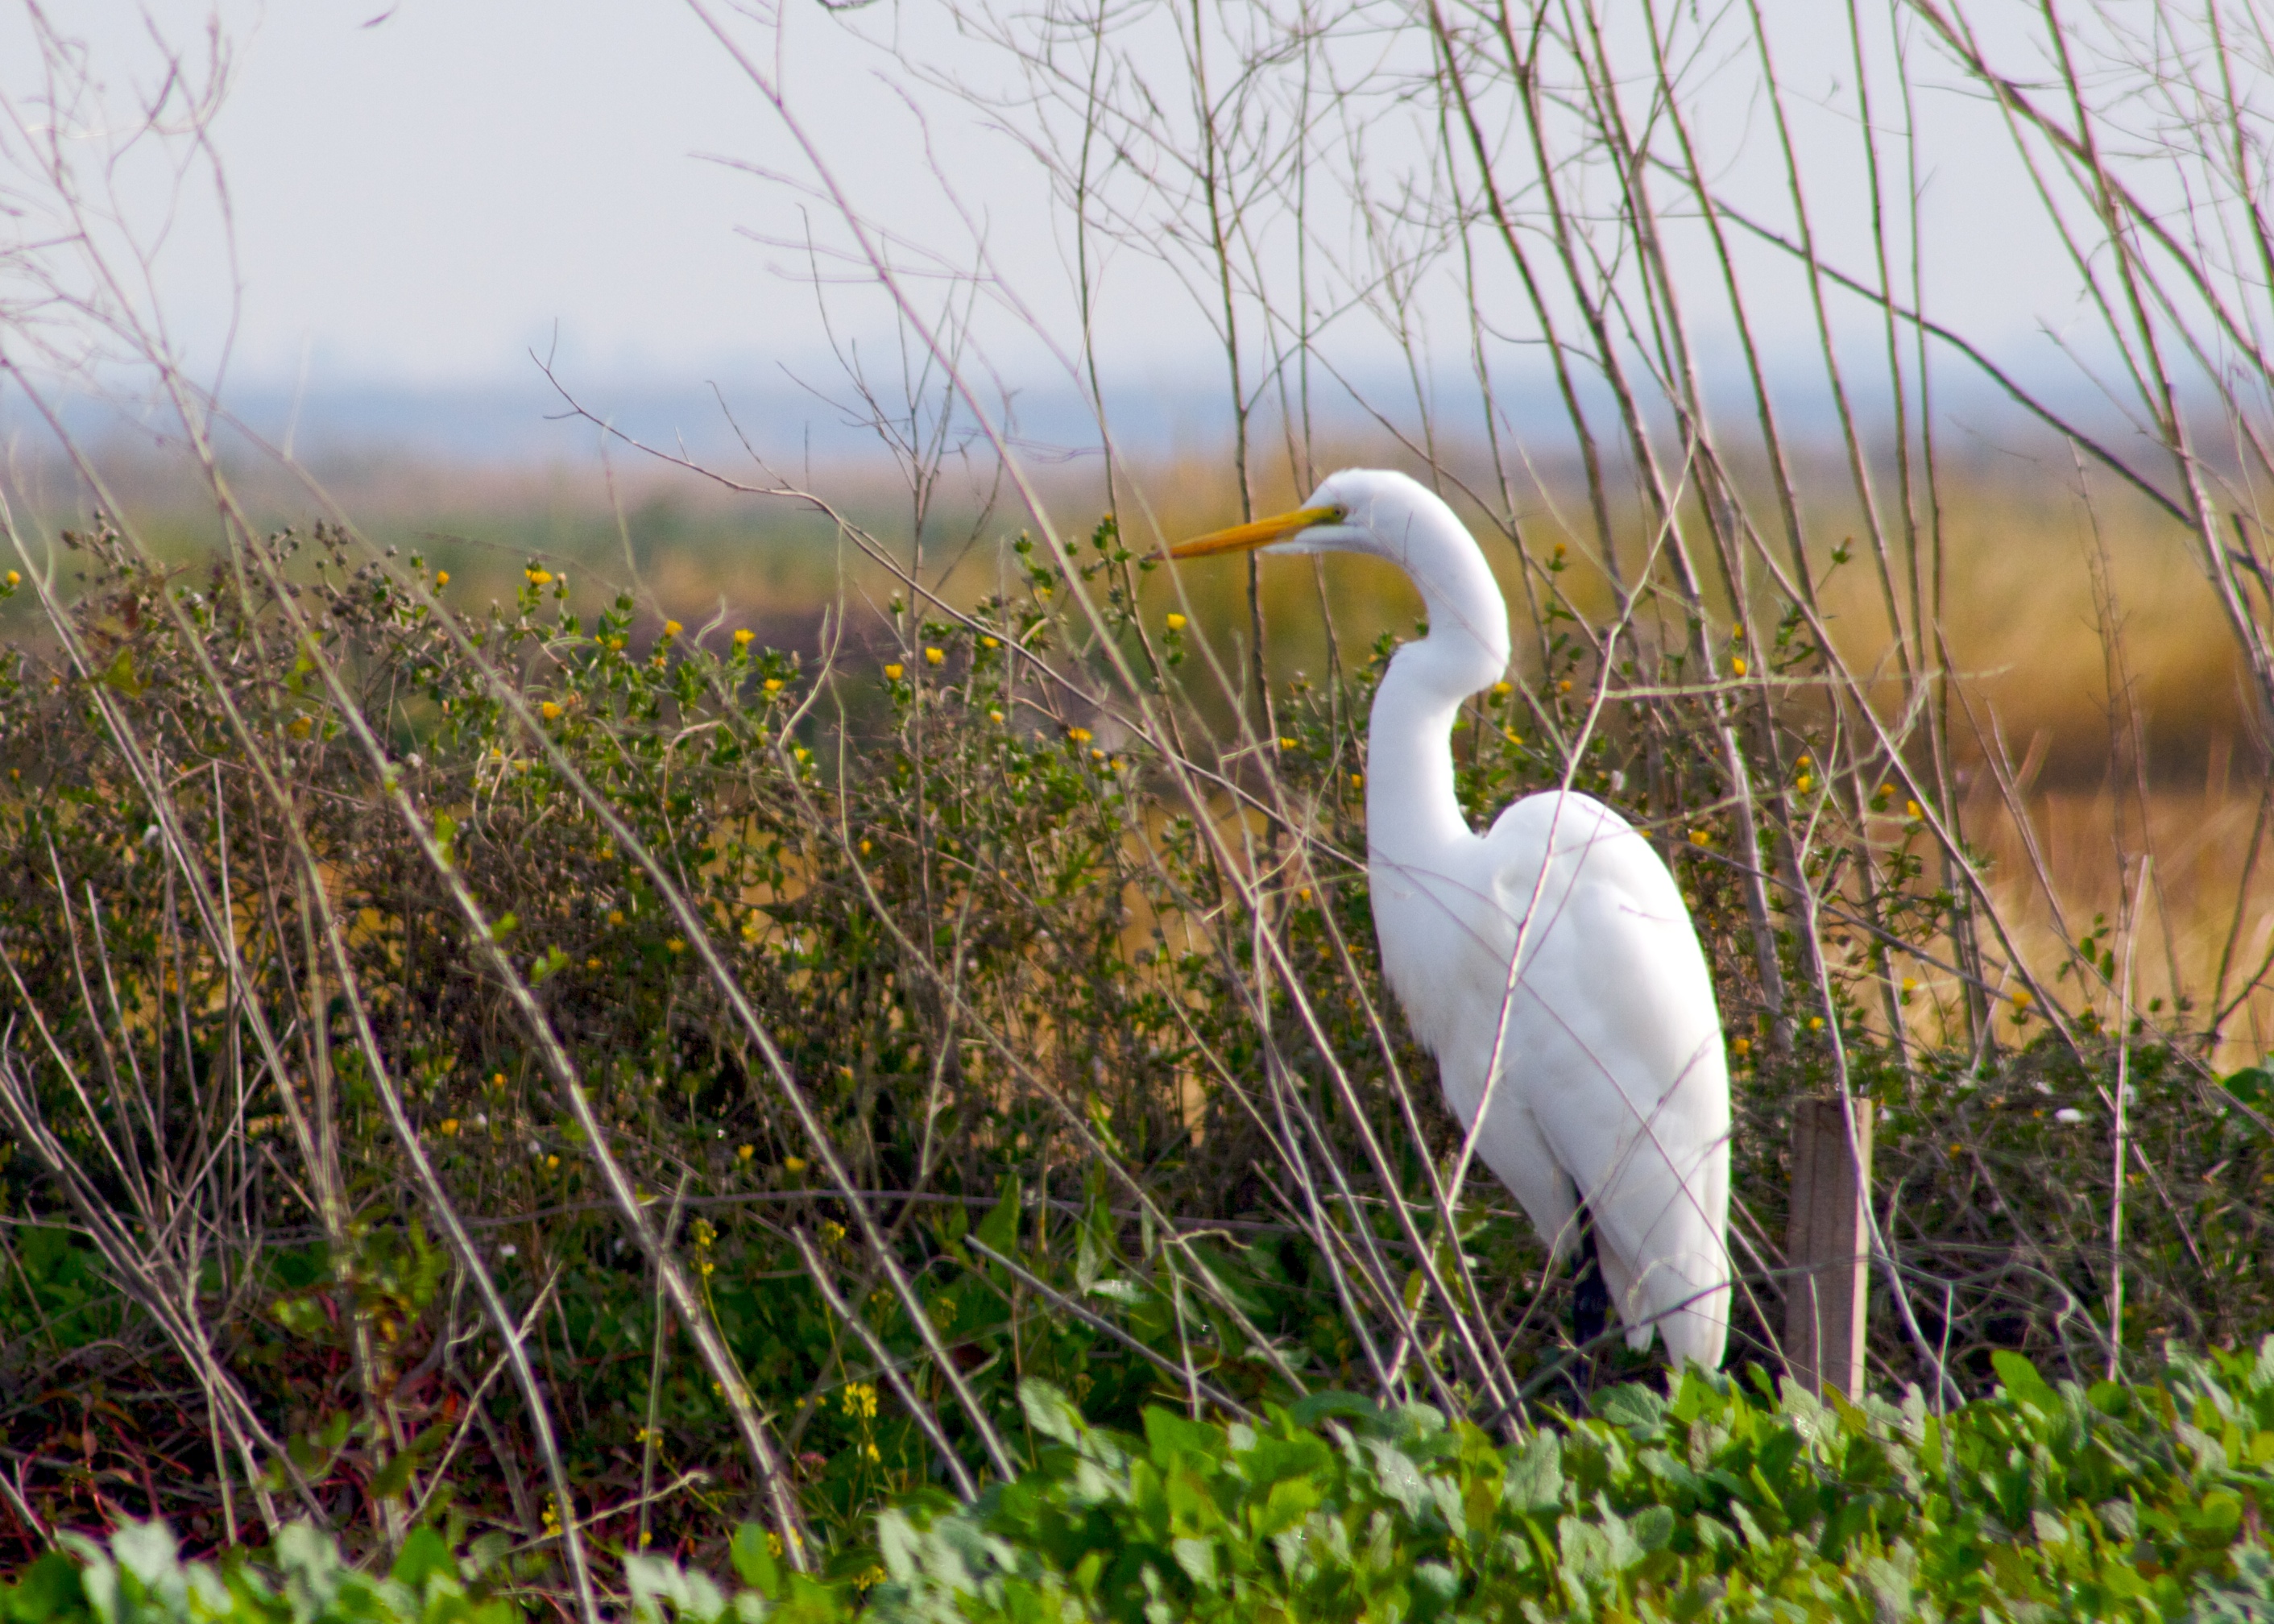
grass, bird, wildlife, beak, fauna, wetland, vertebrate, habitat, egret, heron, water bird, pelecaniformes, yolowetlands, greategret, great egret, natural environment